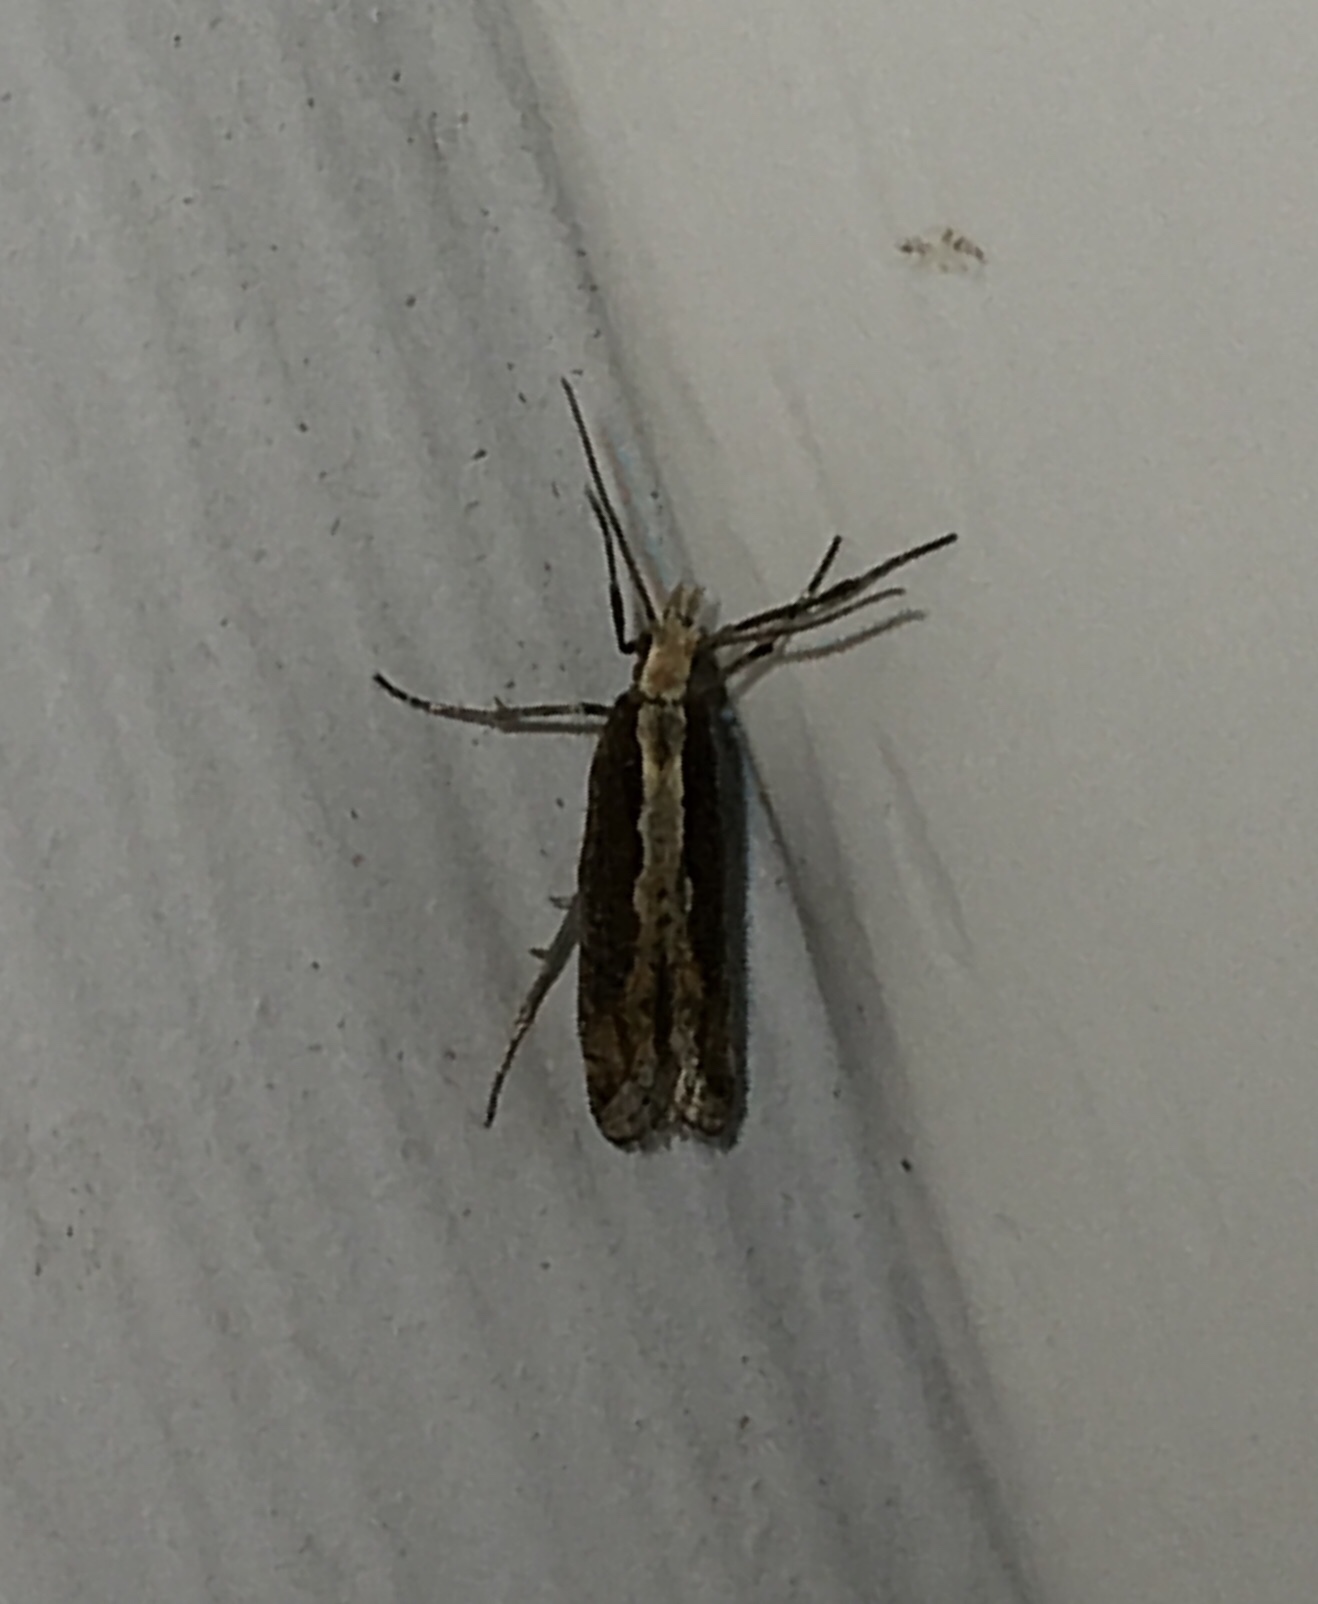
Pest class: diamondback_moth